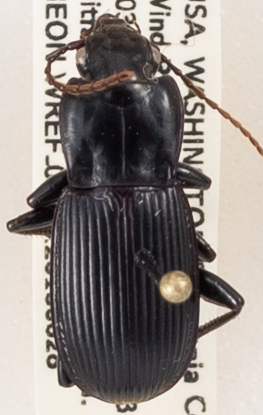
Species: Pterostichus herculaneus
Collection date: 2018-08-28
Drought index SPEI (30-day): -1.28
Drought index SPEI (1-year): -0.39
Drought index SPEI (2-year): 0.54